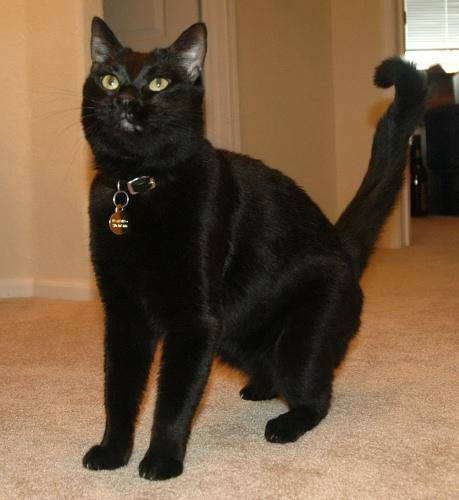
Label: cat